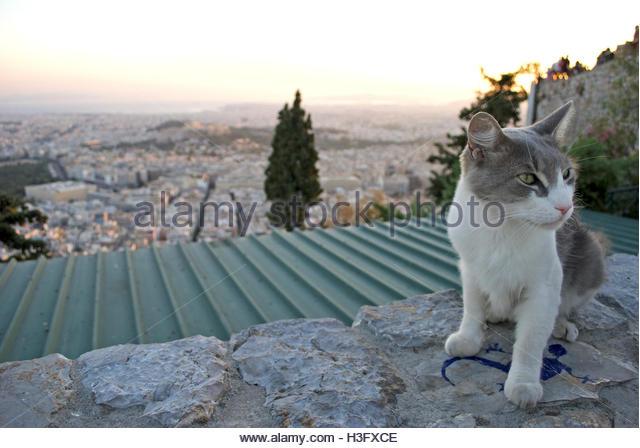
a cute cat stands over a lizard shaped painting on a rock on a hill overlooking a city as the sun sets
Relation: Visible, Subjective, Action, Meta